Rob Roy (dog)

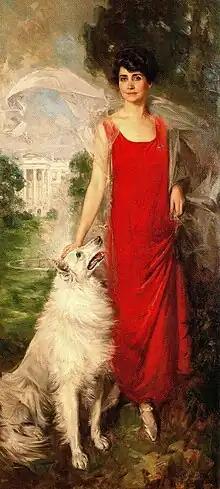
The Christy portrait of Rob Roy and Grace Coolidge

Rob Roy was acquired by Calvin Coolidge's wife, Grace Coolidge, in 1922 from Island White Kennels in Oshkosh, Wisconsin. Grace Coolidge had reportedly become enthralled by collies after seeing one of the breed perform in a circus. During the period in which the Coolidges owned Rob Roy, they also had a female collie named Prudence Prim. In 1928 Rob Roy became ill and was unsuccessfully treated at Walter Reed Army Medical Center, where he died. Upon his death Coolidge wistfully remarked,